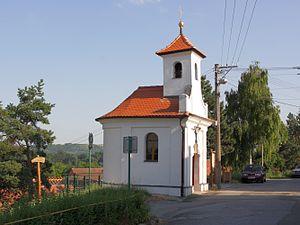
Holasice est une commune du district de Brno-Campagne, dans la région de Moravie-du-Sud, en République tchèque. Sa population s'élevait à 1 140 habitants en 2017.